Shuklagandaki

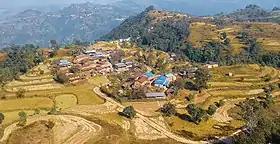
Scenario from Bhujikot Tower in Shuklagandaki

Shuklagandaki is a municipality located in Tanahu District of Gandaki Province in the Western Development Region, Nepal. The municipality was formed on 18 May 2014. It was formed by merging three Village Development Committees: Dhorphirdi, Dulegaunda and Khairenitar. And further more Thaprek, Raipur and Phirphire VDC are merged on 5 March 2017.